Georges Martin (engineer)

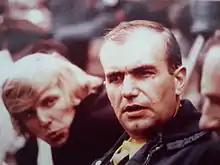
Martin (right) and Johnny Servoz-Gavin at Le Mans in 1969

Georges Lucien Raymond Martin (14 March 1930 – 29 July 2017) was a French engineer who designed automobile internal combustion engines, including the Simca Poissy engine that was produced from 1961 until 1991, and the Matra Sports V12 engine for Formula One (F1) and endurance sportscar racing.